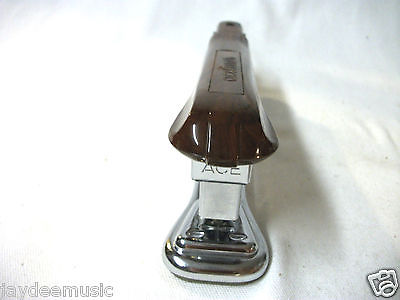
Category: stapler